2024 Uttarakhand snowstorm disaster

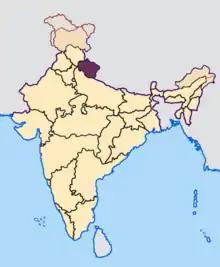
Uttarakhand in India

In June 2024, nine Indian mountaineers died when a blizzard struck their location as they were trekking in the remote Himalayas in Uttarakhand state in north India.